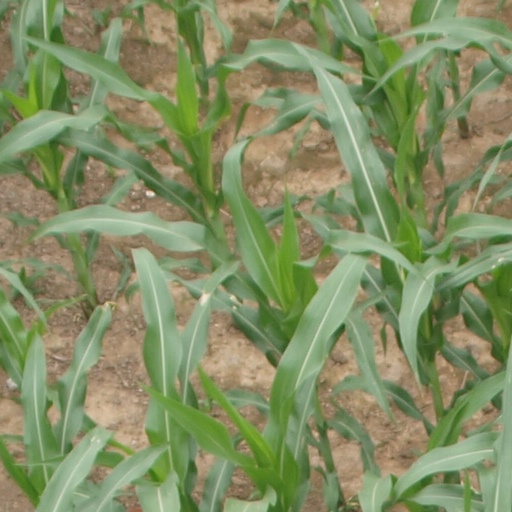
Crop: maize; corn